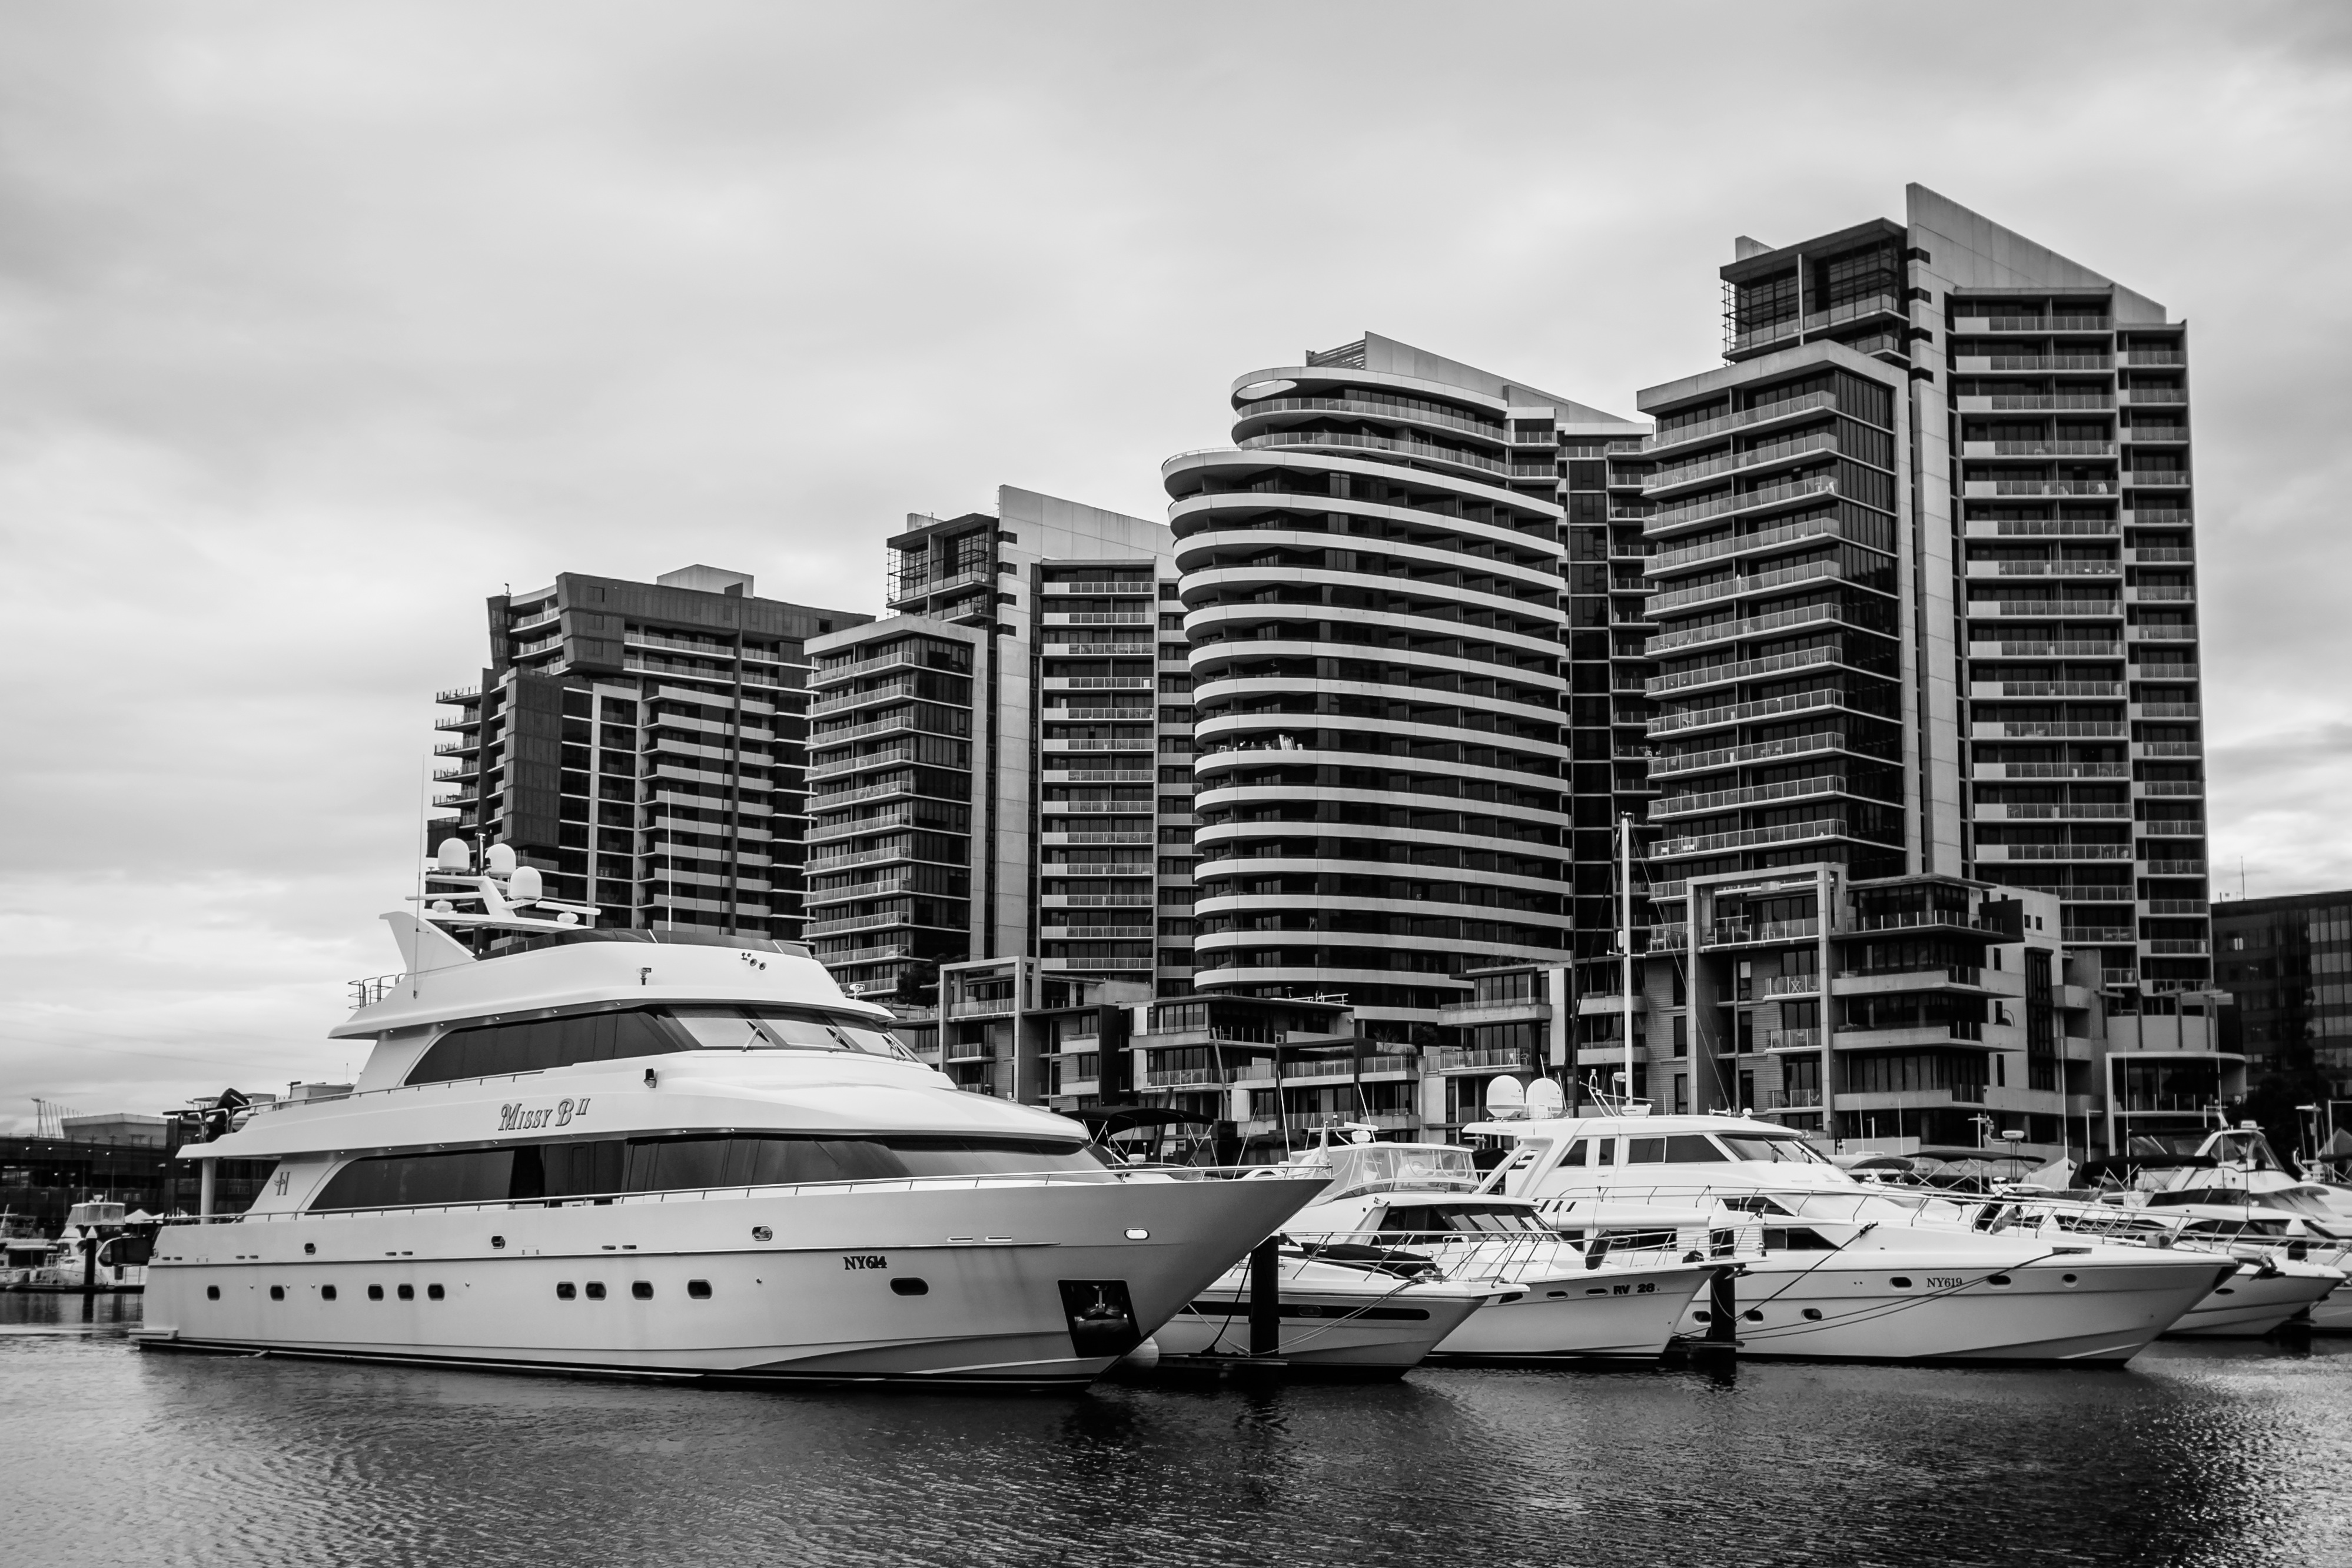
dock, black and white, boat, ship, cityscape, vehicle, yacht, marina, monochrome, tower block, watercraft, passenger ship, luxury yacht, monochrome photography